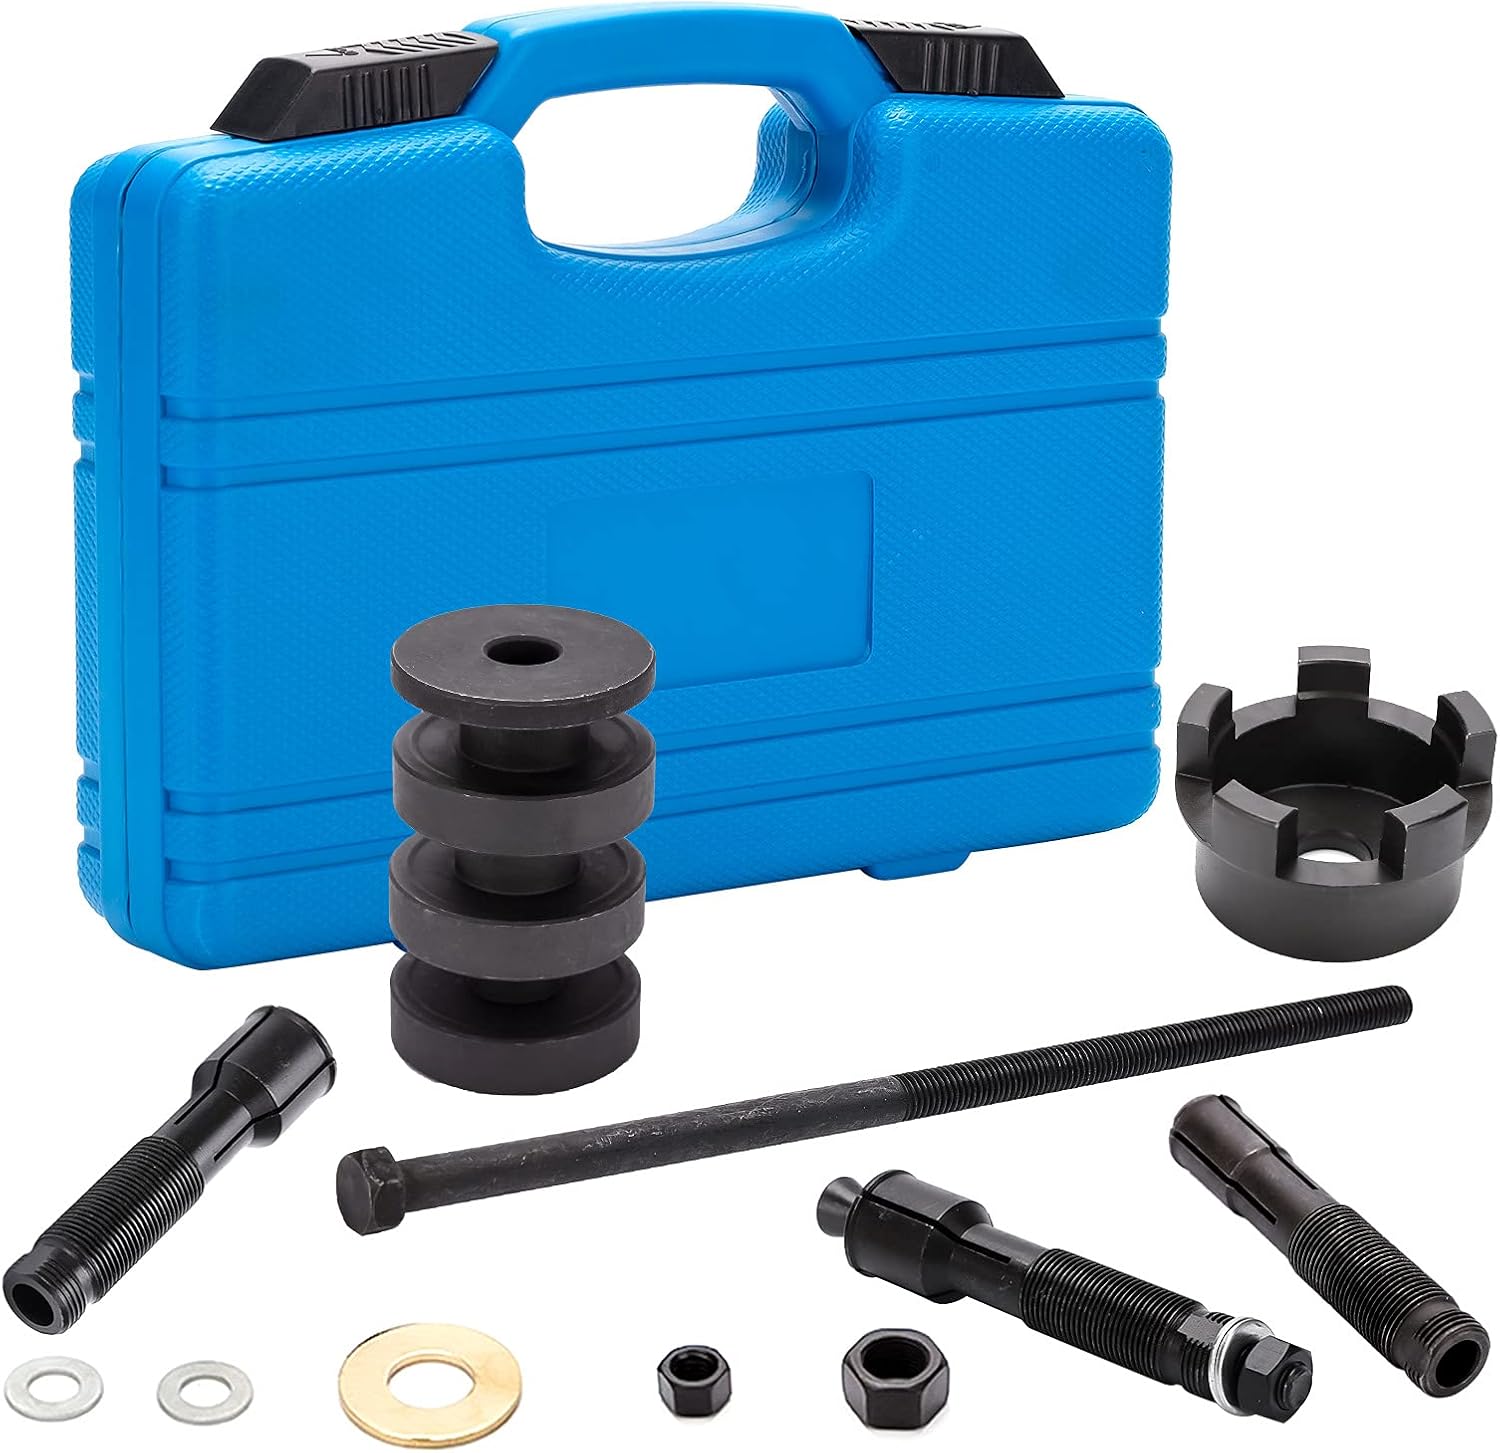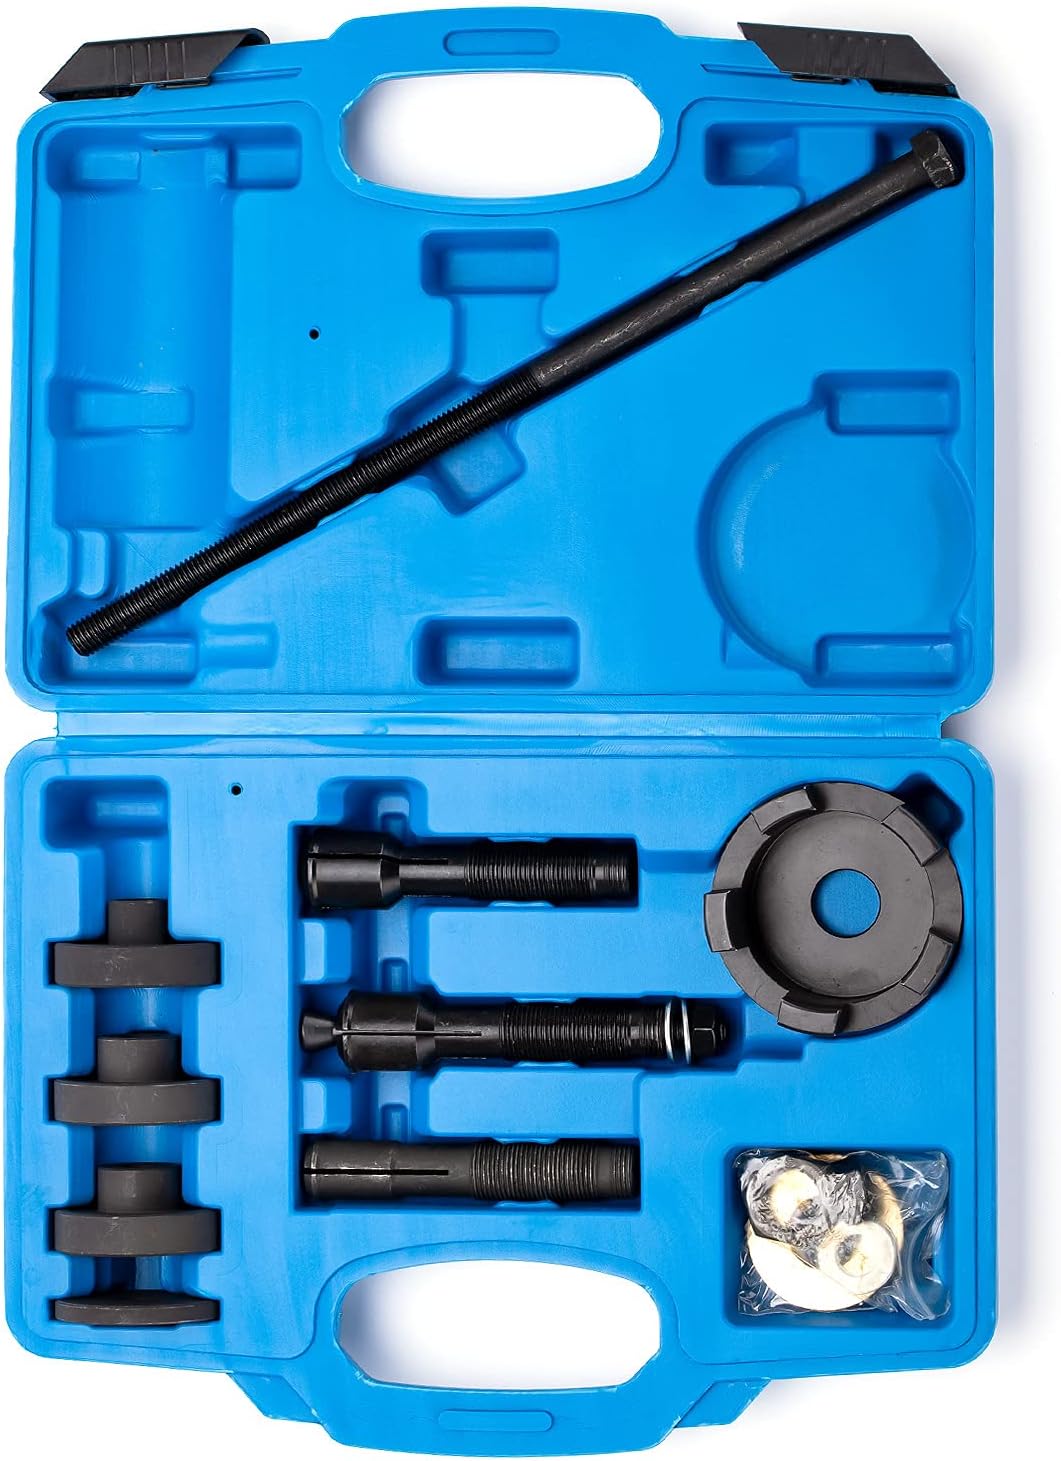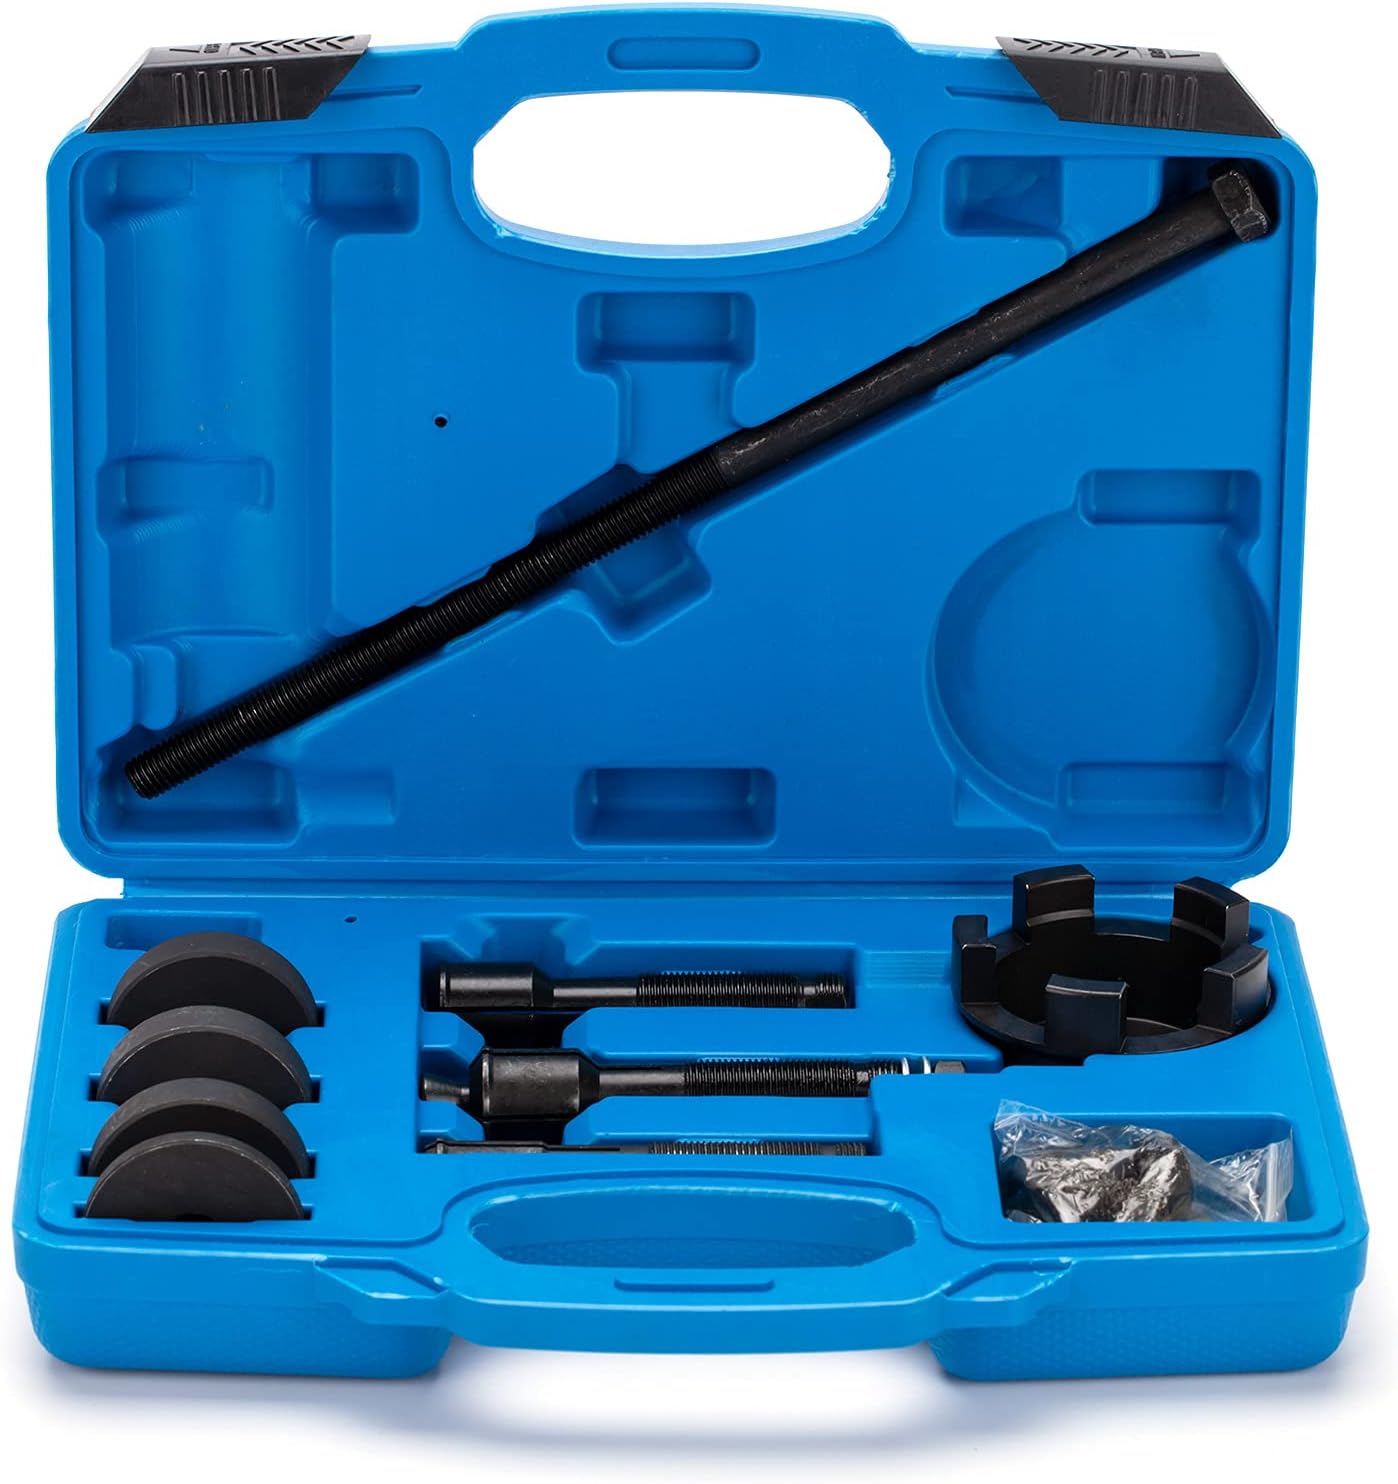
For Harley Davidson Wheel Bearing Remover & Installer Puller Tool VT102 ampt
Category: Automotive
Fitment Davidson Davidson VT102 Wheel Bearing Remover And Installer Tool Application Compatible with Davidson Motorcycle (2000--) Works on 3/4 inch,11 inch & 25mm sealed wheelbearings Package Contents 1x Main body bolts 1x 3/4inch installers 1x 25mm installers 1x 1inch installers 1x main body puller 1x 3/4inch pullers 1x 25mm pullers 1x 1inch pullers 1x Expansion pin 3x Hexagon nut 3x copper washer Feature 1.Designed to remove and install 3/4-inch, 1 inch and 25mm sealed type wheel bearings from 2000 and up without harming your wheels 2.This unique tool permits easy installation and removal of sealed wheel bearings with standard wrenches 3.Skip the trip to the shop and the high unreasonable rates, instead invest in this affordable tool kit that will make the process of removing or installing your bearings a breeze. Note - Do not damage the threaded end of tool with hard face hammer. - Do not turn the bearing puller with the 5/8“ wrench, just hold it from turning. - If you feel a resistance and the bearing is not pulling out of the hub while turning the 1-1/8" wrench, you will need to apply heat to the hub area surrounding the bearing. - Before yoou apply heat, chen all dirt, grease, or oil.
Features: Replacement part for Harley Davidson VT102 Wheel Bearing Remover And Installer Tool | Package Contents: 3/4 inch, 1 inch and 25mm pullers, A 3/4"/25mm installers, and a 1" installer | To remove and install 3/4 inch, 1 inch and 25mm sealed type wheel bearings from 2000 and up without harming wheels | An essential repair tool for changing motorcycles wheel bearings in your garage and perfect for wheel DIY enthusiast | Made of high-carbon steel, reliable and durable, Sturdy quality. Match the standard wheel bearings. Fits for heavy duty jobs